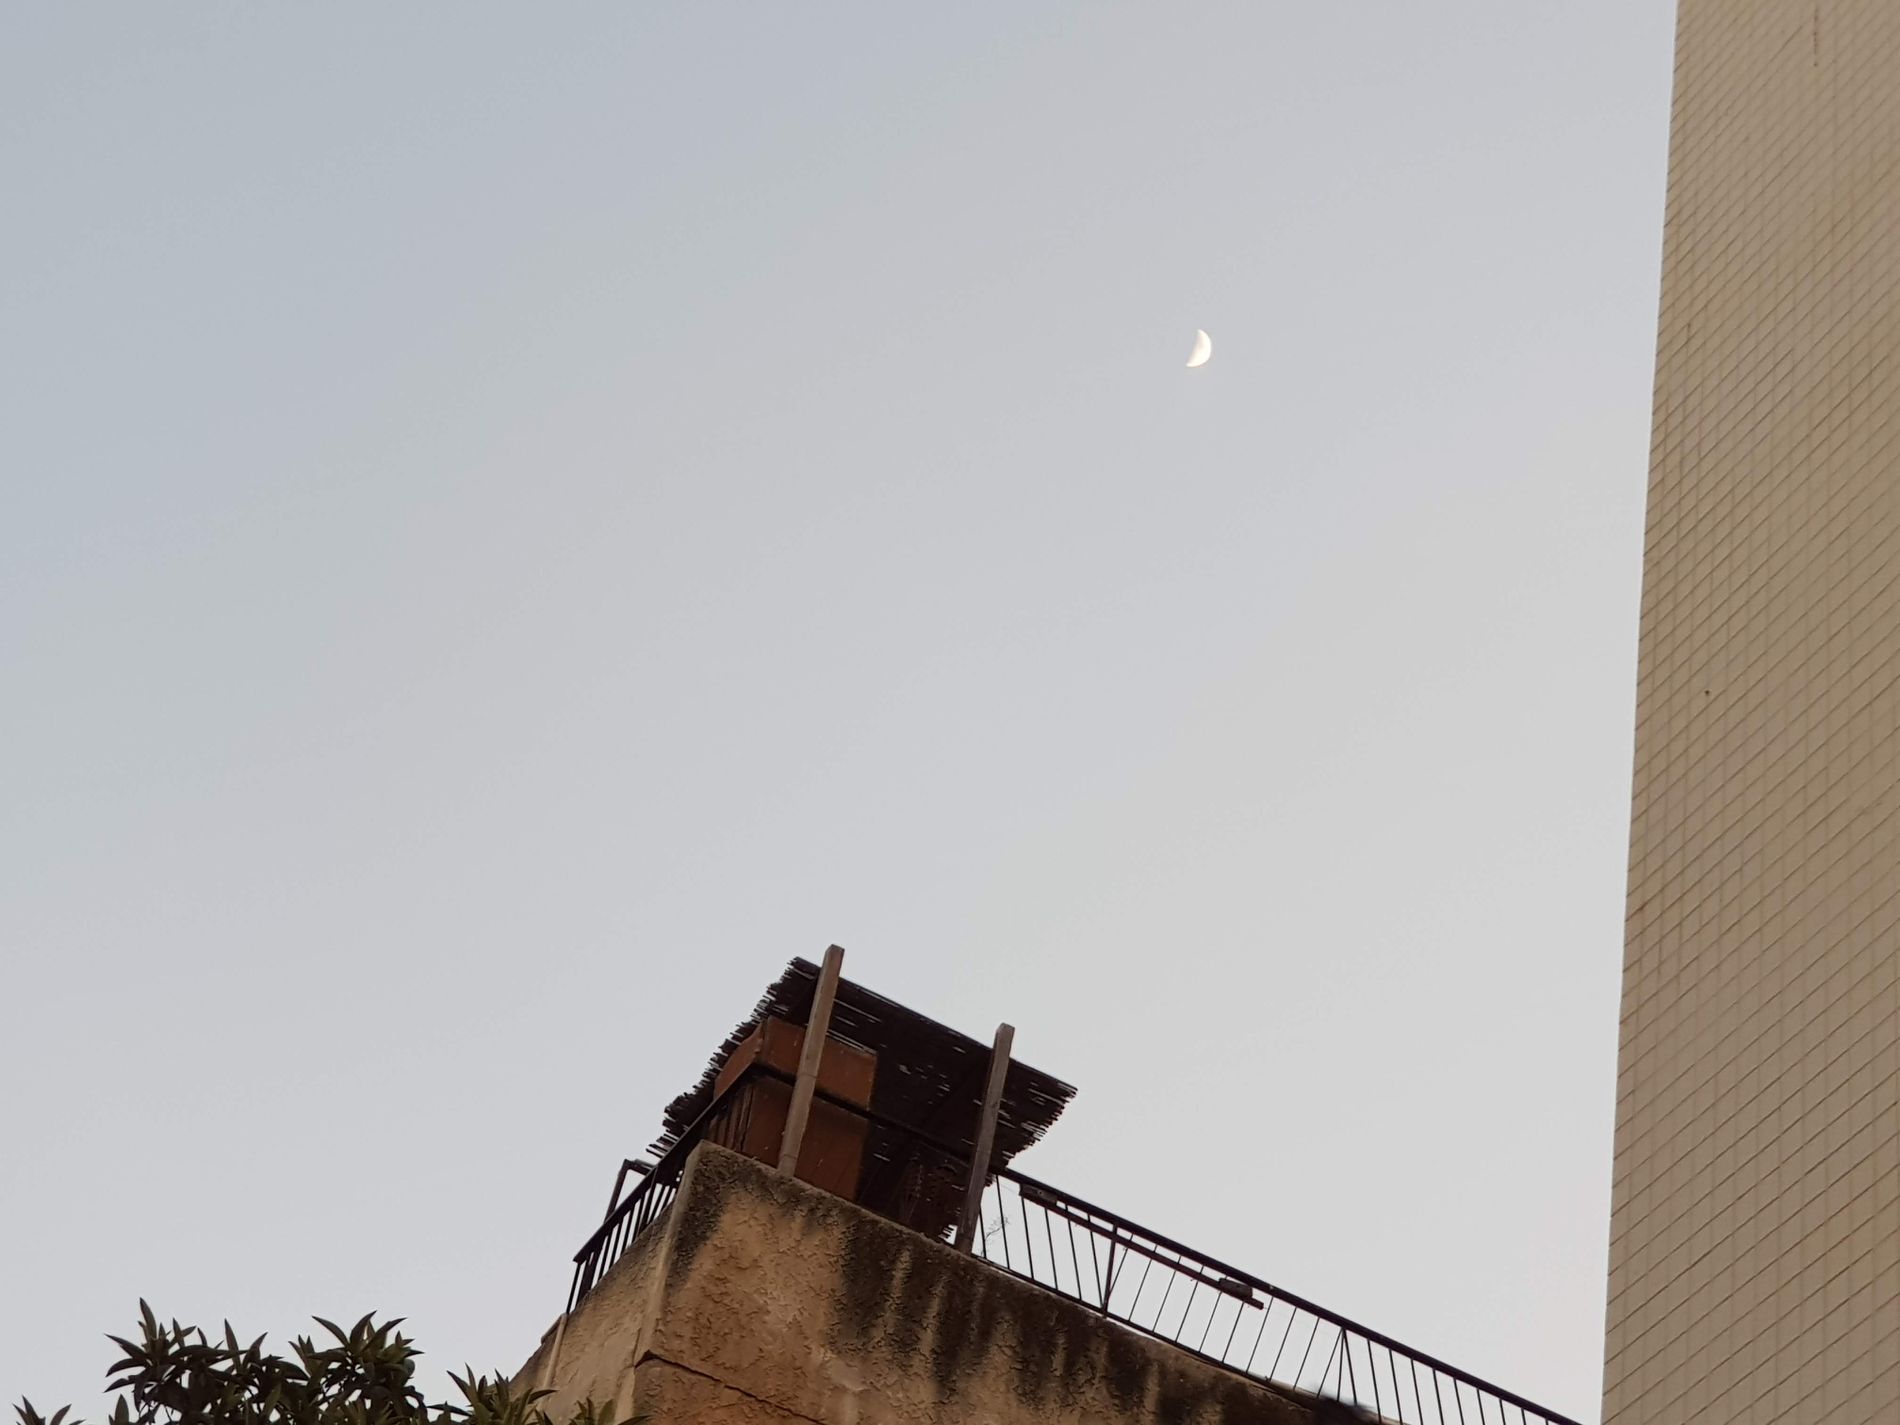
crescent moon in the sky
A thin crescent moon lights up the light gray sky above a building rooftop in the evening with a small part of a tree in the foreground.
A low-angle shot shows a calm view of the pale evening sky with a clear crescent moon appearing above the roof of a building with simple architectural details and the presence of green tree branches.
Labels: Nature, Night, Outdoors, Handrail, Astronomy, Moon, Architecture, Building, Tower, Urban, Animal, Bird, Sky, City, Silhouette, Railing, Construction, Wall, Brick, tree